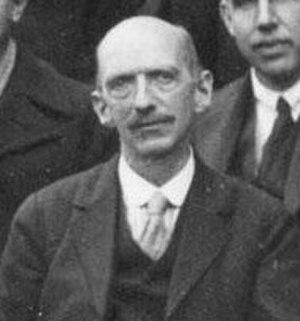
22 mai : une importante météorite s'écrase dans un champ au hameau de Keranroué sur la commune de Cléguérec, Morbihan.